Flatfish

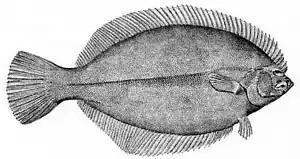
Winter flounder; Pleuronectidae

There are a multitude of common names for flatfish, as they are a widespread group of fish and important food fish across the world. The following are common flatfish names in English: